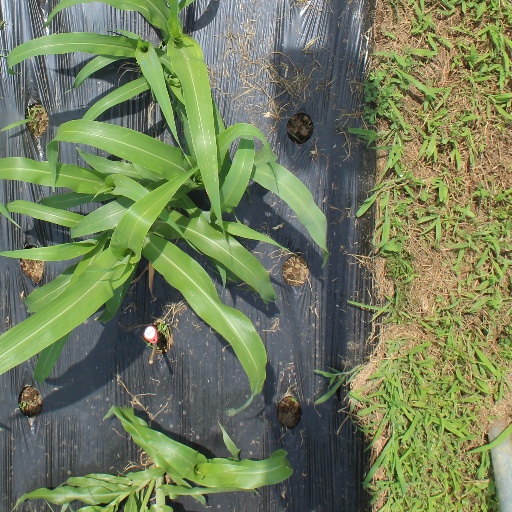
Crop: sorghum